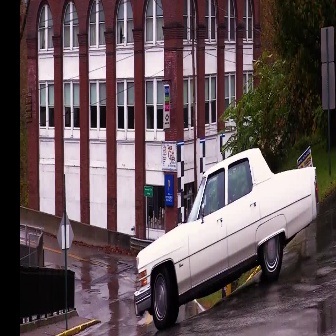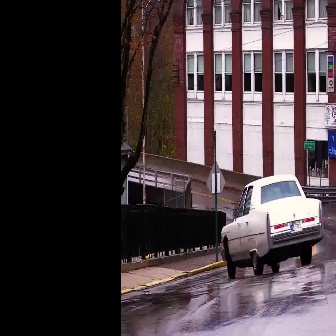
  Please identify the target specified by the bounding box [133,145,319,330] in the first image and locate it in the second image. Return the coordinates in [x_min,y_min,x_max,y_max] format.
Answer: [219,173,323,277]